Ischalis variabilis

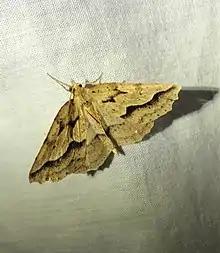
"I. variabilis" at Otari-Wilton's Bush, Wellington

There are two to three distinct transverse lines on the forewing. Adults have been recorded year round, except June on the North Island. The main flight period is September to March. There seem to be two generations per year, but may breed continuously during mild winters. The adult moths can be collected by beating the skirt of the dead fronds of their host species.